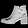
Label: Ankle boot